KH-9 Hexagon

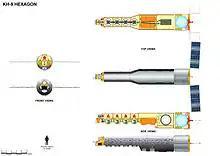
A KH-9 HEXAGON main features

KH-9 (BYEMAN codename HEXAGON), commonly known as Big Bird or KeyHole-9, was a series of photographic reconnaissance satellites launched by the United States between 1971 and 1986. Of twenty launch attempts by the National Reconnaissance Office (NRO), all but one were successful. Photographic film aboard the KH-9 was stored on RCA Astro Electronic Division take up reel system then sent back to Earth in recoverable film return capsules for processing and interpretation. The highest ground resolution achieved by the main cameras of the satellite was , though another source says "images in the "better-than-one-foot" category" for the last "Gambit" missions.